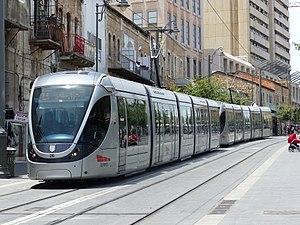
Rame constituée de deux Citadis 302 du tramway de Jérusalem, à Jaffa Center
Le tramway de Jérusalem est un tramway dont les caractéristiques sont celles d'un métro léger, qui dessert la ville de Jérusalem et une partie de la Cisjordanie. Il transporte, selon Geo magazine, 130 000 voyageurs par jour.